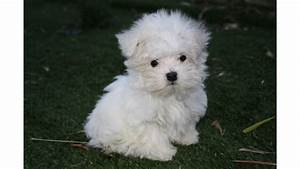
Label: dog